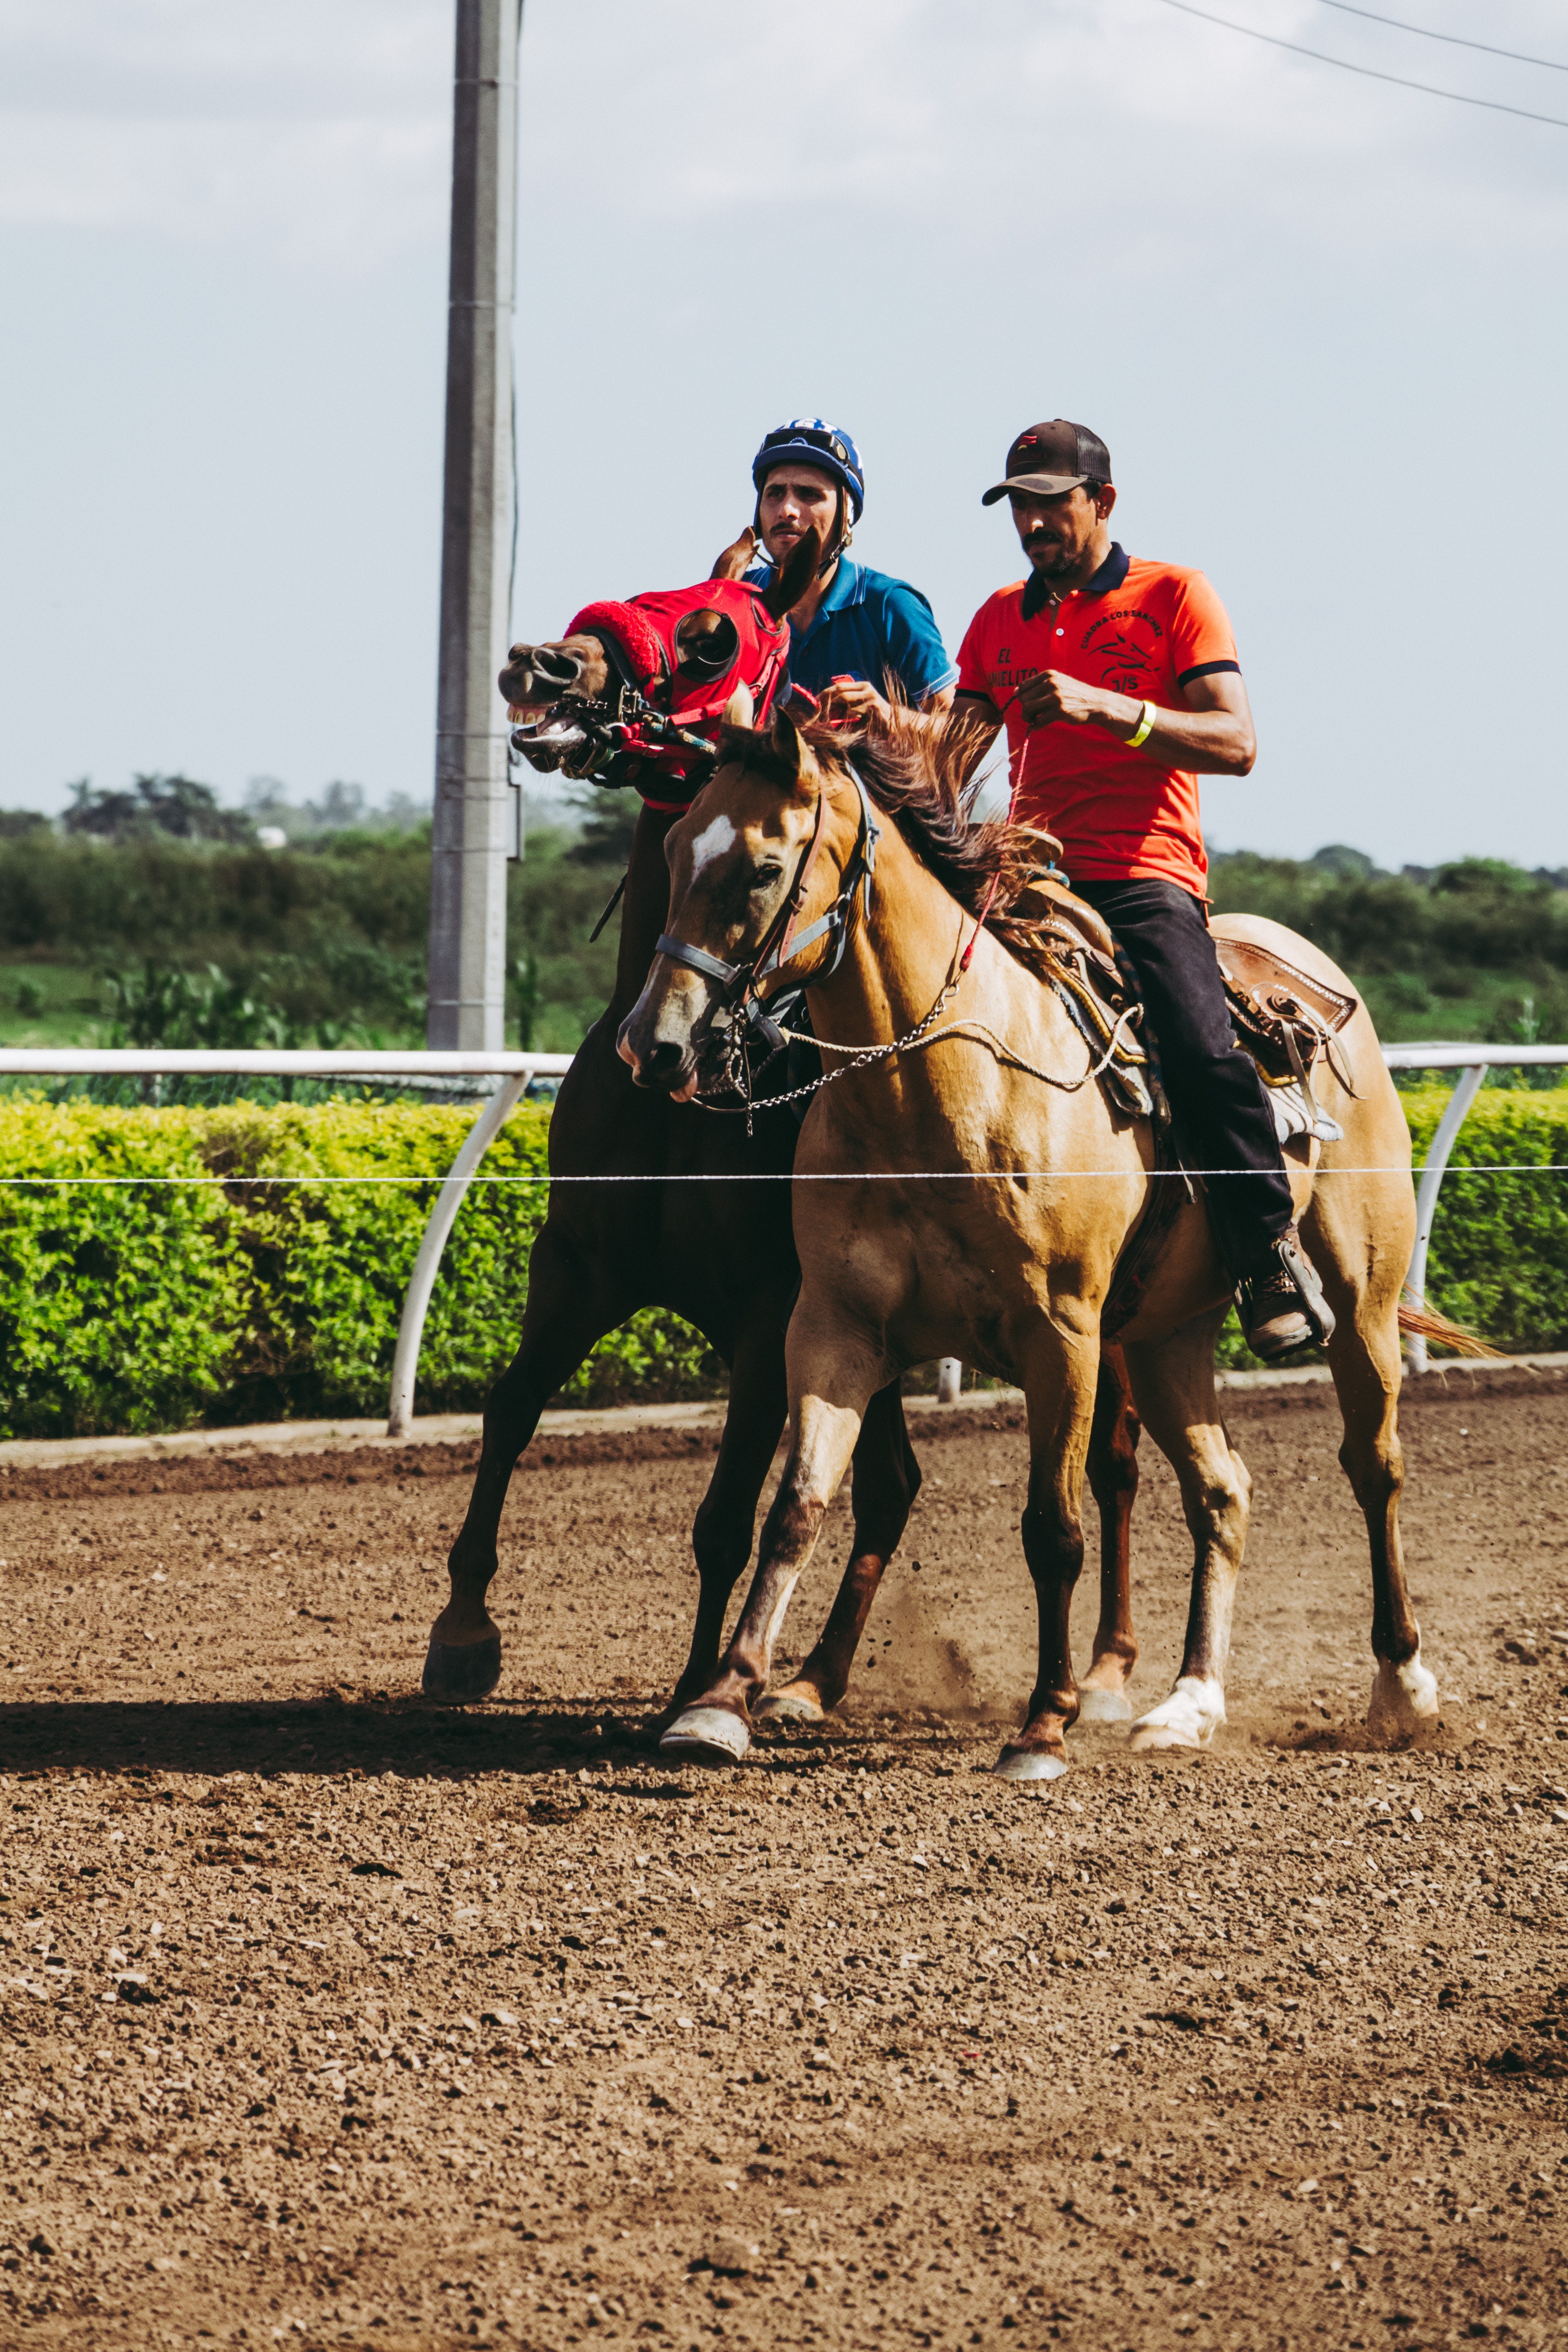
jockey, horse, horse like mammal, animal sports, horse trainer, horse racing, rein, endurance riding, stallion, race, equestrianism, western riding, horse harness, tree, mare, equestrian, pack animal, equestrian sport, bridle, horse tack, ranch